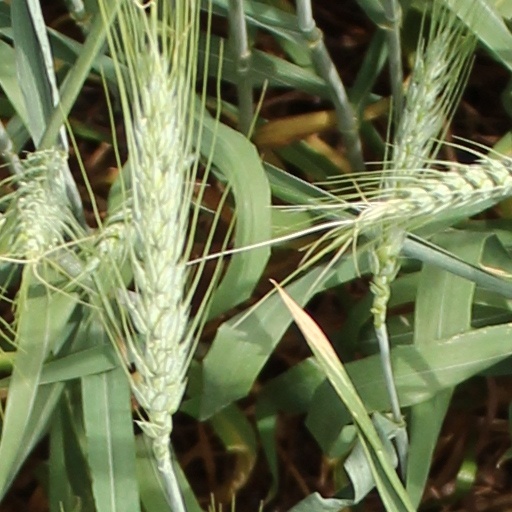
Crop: wheat